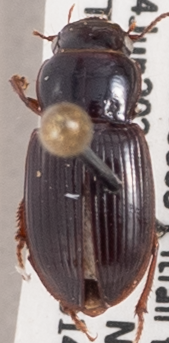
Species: Cratacanthus dubius
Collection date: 2023-06-14
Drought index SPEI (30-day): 1.45
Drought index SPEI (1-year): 0.1
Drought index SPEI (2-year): -1.13